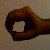
The image shows a hand gesture representing the number 0 in Indian Sign Language.